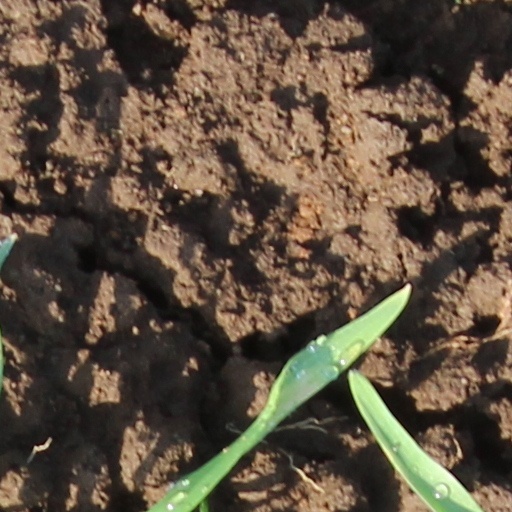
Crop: wheat